Indo-Greek Kingdom

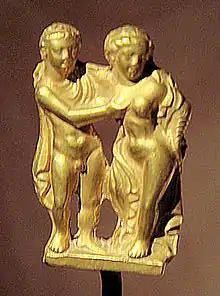
Hellenistic couple from Taxila (Guimet Museum)

The Indo-Greek kings in Southern Asia issued the first known cupro-nickel coins, with Euthydemus II, dating from 180 to 170 BC, and his younger brothers Pantaleon and Agathocles around 170 BC. As only China was able to produce cupro-nickel at that time, and as the alloy ratios are exclusively similar, it has been suggested that the metal was the result of exchanges between China and Bactria.